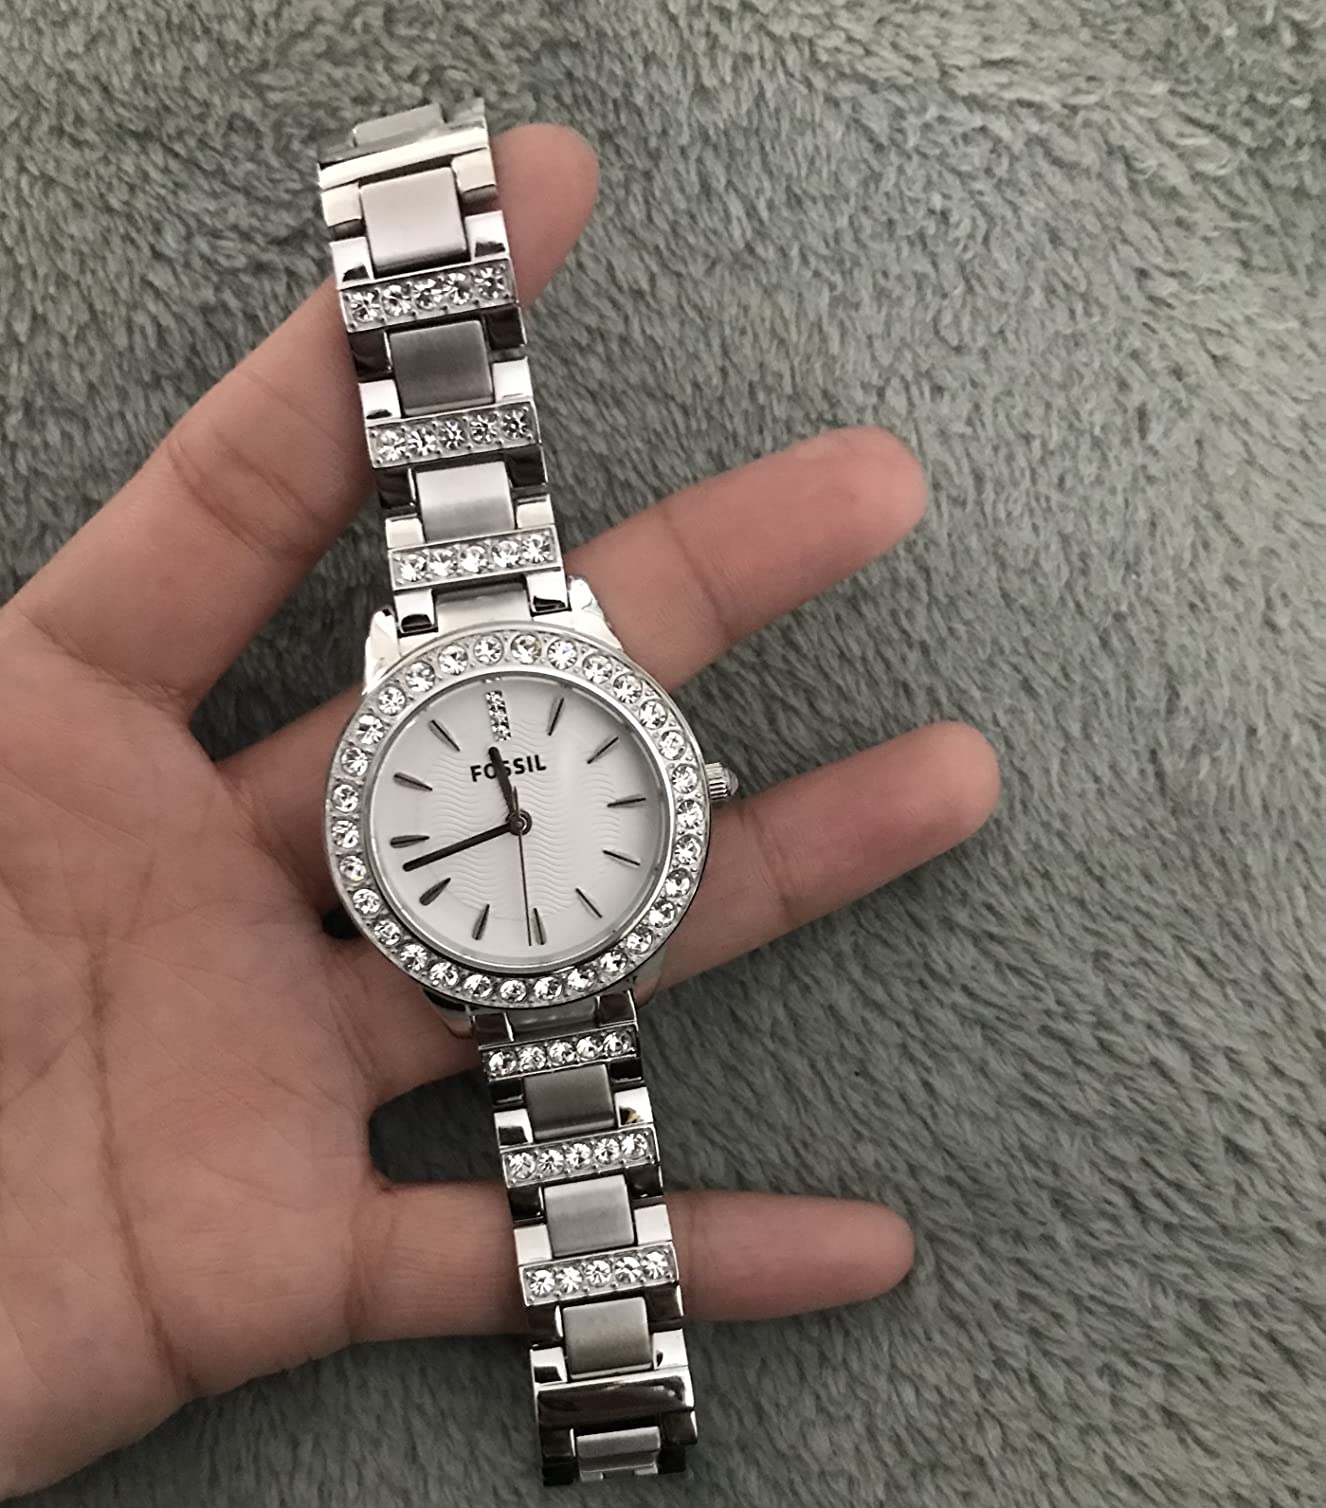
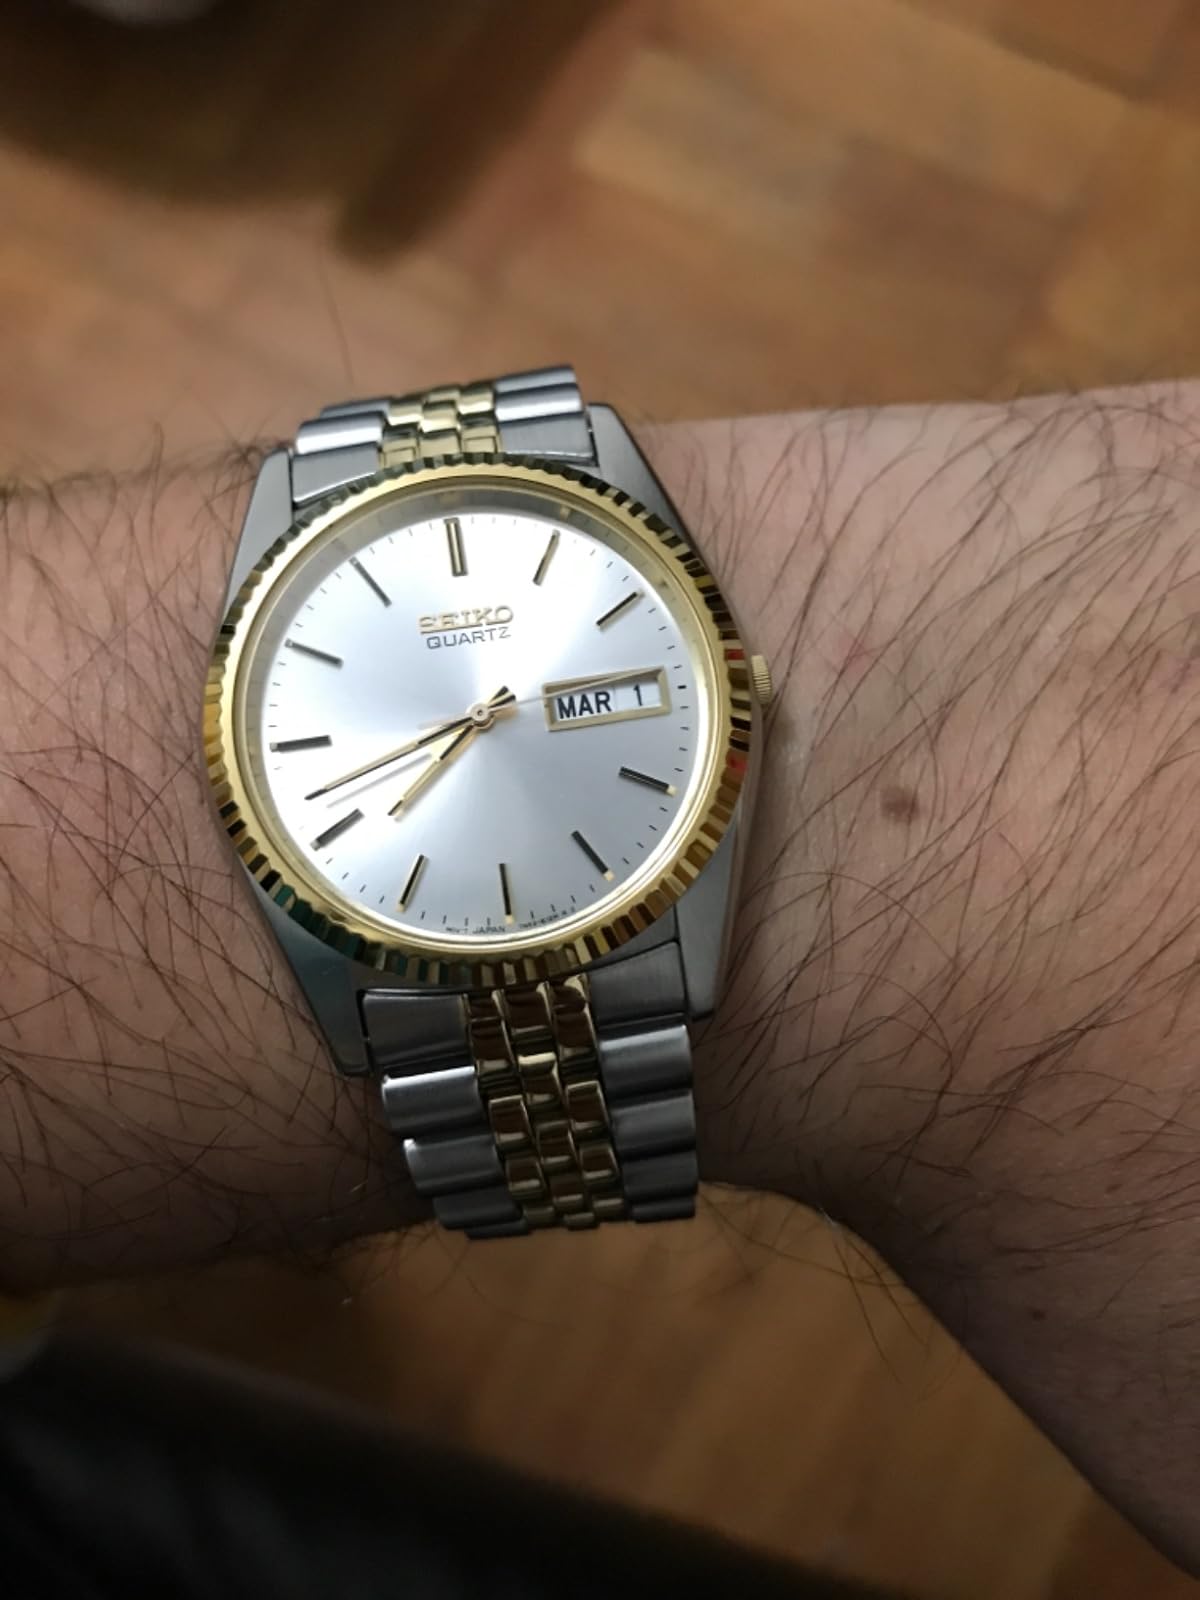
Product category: accessories_watch
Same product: no